New York State Route 321

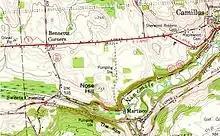
1957 USGS topographic map of Camillus. NY 321 is shown here on its original alignment while NY 20SY is routed on Bennetts Corners Road

NY 26 was split into several different routes as part of the 1930 renumbering of state highways in New York. The segment of former NY 26 between US 20 in Skaneateles and NY 5 in Camillus was renumbered to NY 321. It initially overlapped with NY 174 from Martisco to Camillus. The overlap remained in place until the 1960s when NY 321 was truncated to the southern end of the concurrency in Martisco.